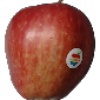
Label: Apple Red 1